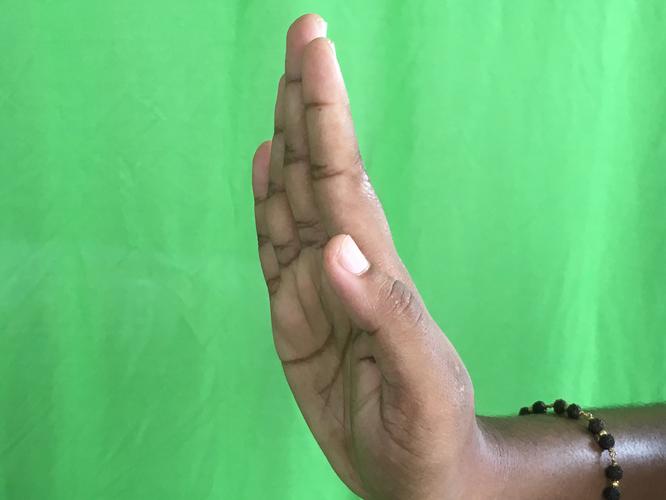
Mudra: Pathaka
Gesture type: single_hand